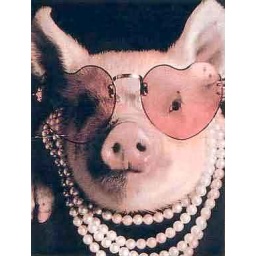
pretty in pink &amp;quot;tai tai&amp;quot; pig